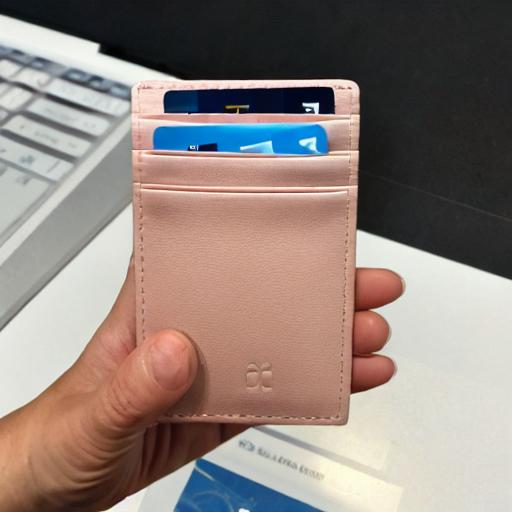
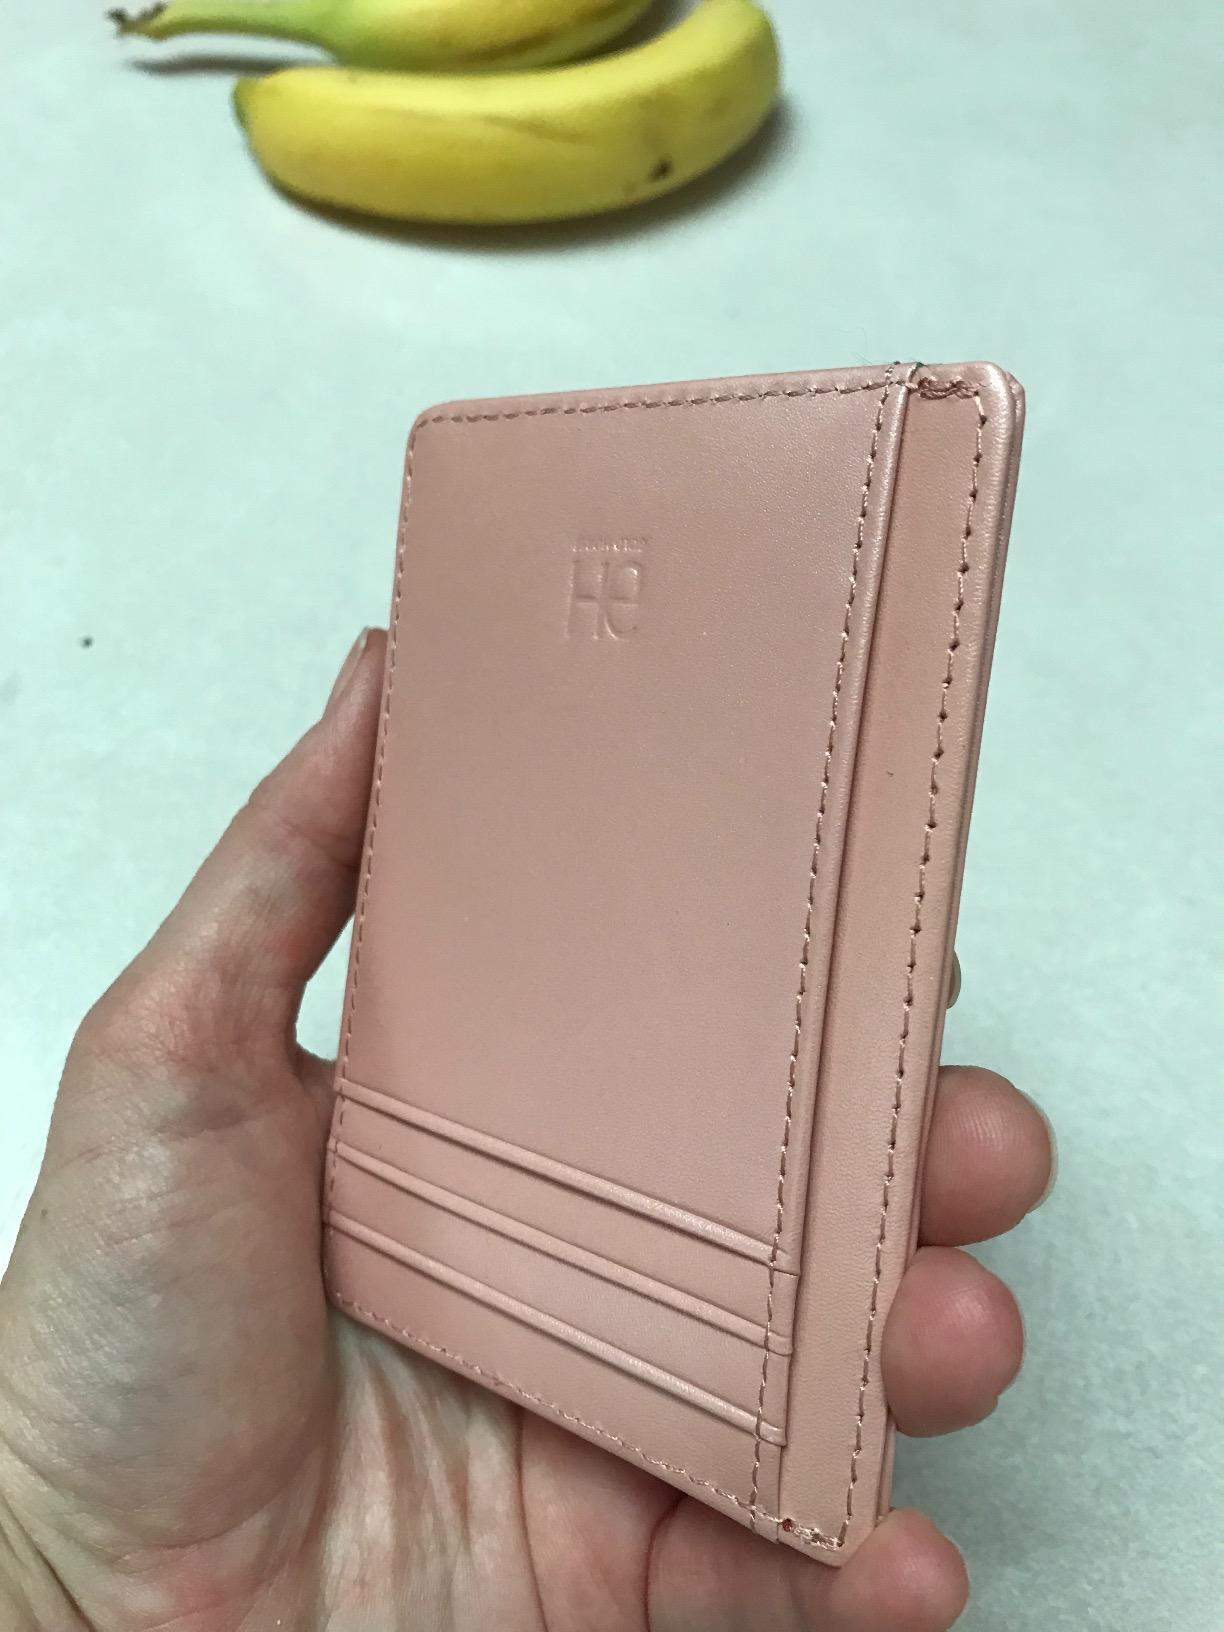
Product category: accessories_wallet
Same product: no